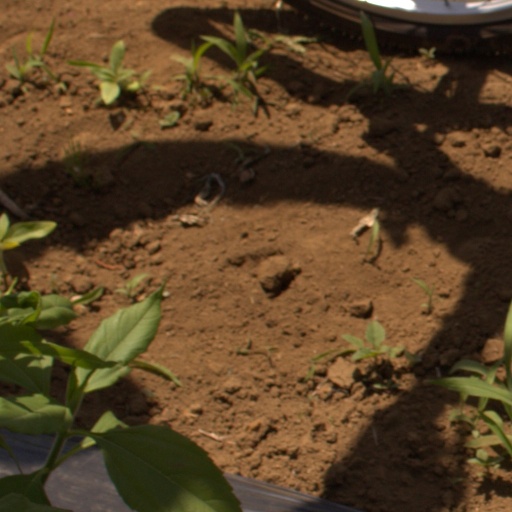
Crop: Jerusalem artichoke